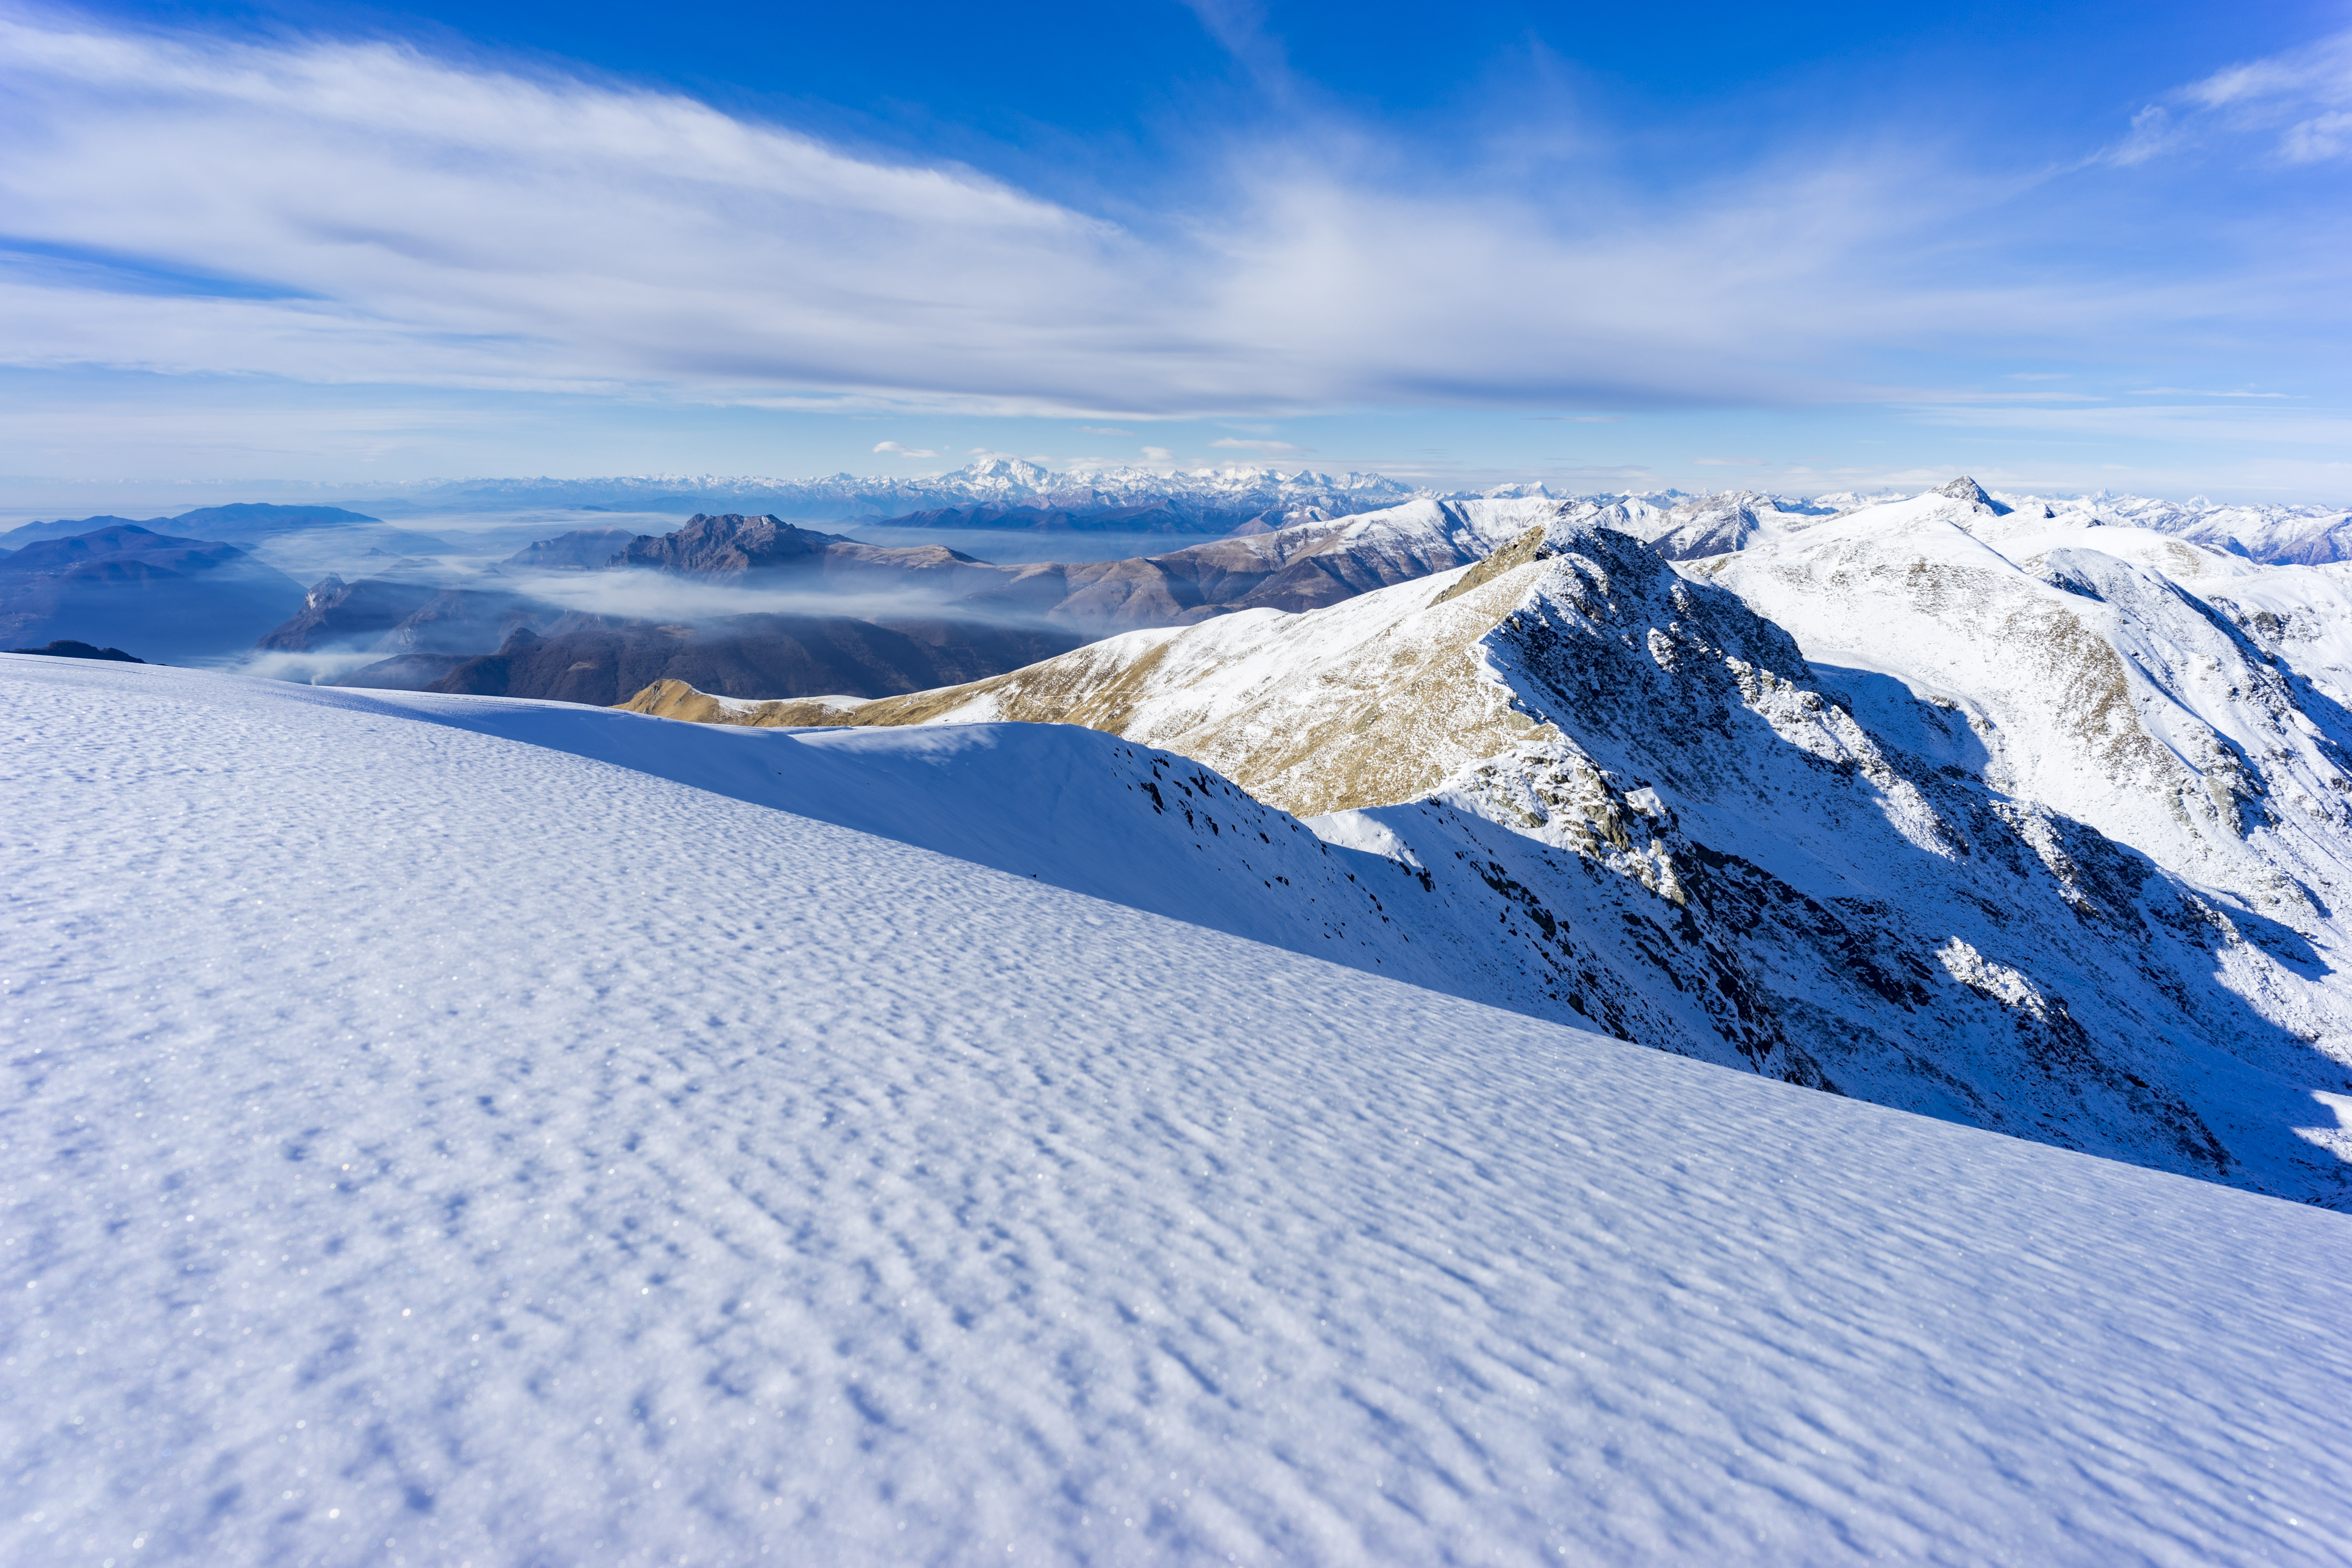
landscape, mountain, snow, cold, winter, sky, hill, frost, mountain range, travel, ice, weather, frozen, arctic, season, ridge, summit, mountain peak, winter sport, outdoors, clouds, alps, plateau, piste, landform, ski touring, arctic ocean, ski mountaineering, geographical feature, mountainous landforms, geological phenomenon